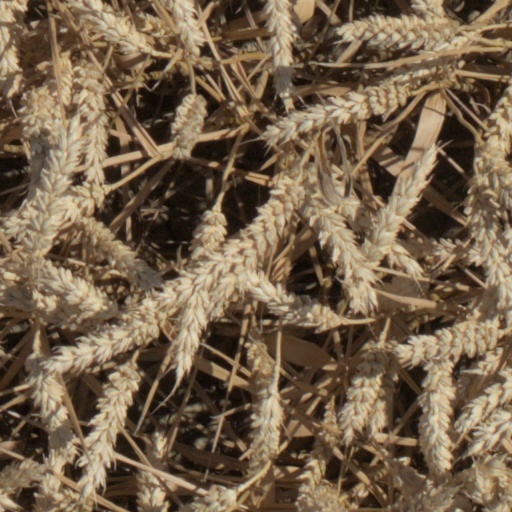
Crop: wheat